JCB (song)

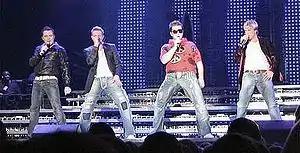
A group of four men performing a song on a stage. The man on the far left is wearing a black jacket. The second-from-left is wearing an open black jacket over a white shirt. The third-from-left is wearing a red hoodie with peace symbols. The right man is wearing an open dark red jacket over a white shirt. All are dressed in blue jeans.

"JCB" was first released on Nizlopi's album "Half These Songs Are About You" in 2004. FDM Records originally issued "JCB" as a single in the United Kingdom on 6 June 2005, but it stalled at number 160 on the UK Singles Chart, selling only several hundred copies. Following its release, Nizlopi promoted the song by engaging in interviews and performing the song live on British radio station XFM and during several small gigs. The internet, as well as the band's devoted fandom, was a major catalyst in the song's promotion. MonkeeHub then requested to make an animated music video for the song, which drew further interest to the song. Toward the end of 2005, bookmakers began a push for the song to enter the bid for the UK Christmas number-one single of 2005, putting it into competition with new singles by Irish boy band Westlife and the yet unannounced winner of the second series of British music competition "The X Factor". On 17 December 2005, the show announced English singer Shayne Ward as the winner, and his version of the winner's song, "That's My Goal", was released on 21 December 2005.